John Pitt, 2nd Earl of Chatham

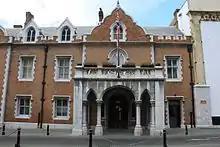
In 1820 Chatham's career was revived when he was made Governor of Gibraltar, formally holding the position until 1835.

In 1798 Chatham returned to the army. He was appointed to command a brigade in the Helder campaign in 1799. This was an expedition sent by Britain to the Batavian Republic, one of several attempts by Britain to liberate the Low Countries during the war. Commanded by the Duke of York, a younger son of the King, the British struggled to co-operate with their Russian allies and faced unexpectedly heavy French resistance.